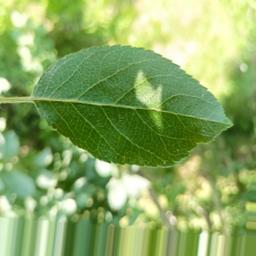
Label: Healthy